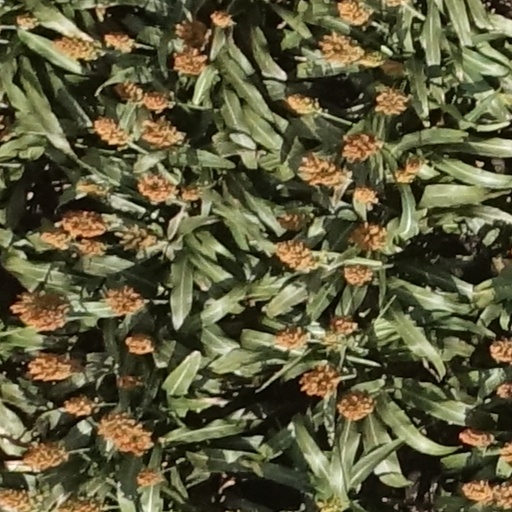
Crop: sorghum